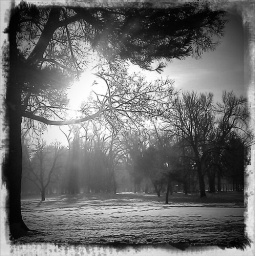
trees at the park in black and white